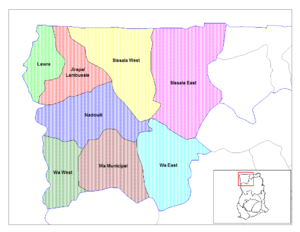
Le district de Jirapa est l’un des 9 districts de la Région du Haut Ghana occidental au Ghana.
Le district de Wa est est l’un des 9 districts de la Région du Haut Ghana occidental au Ghana.
Les districts du Ghana sont au nombre de 216 depuis le 28 juin 2012, répartis entre :
Le district de Wa ouest est l’un des 9 districts de la Région du Haut Ghana occidental au Ghana.